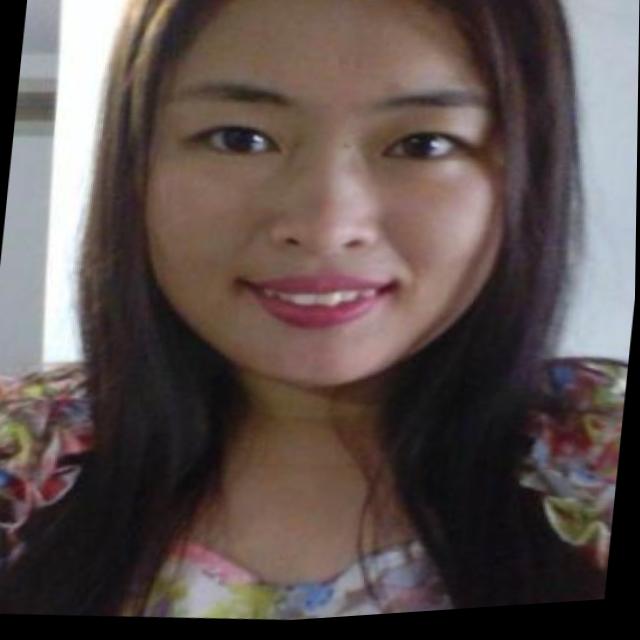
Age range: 21-44